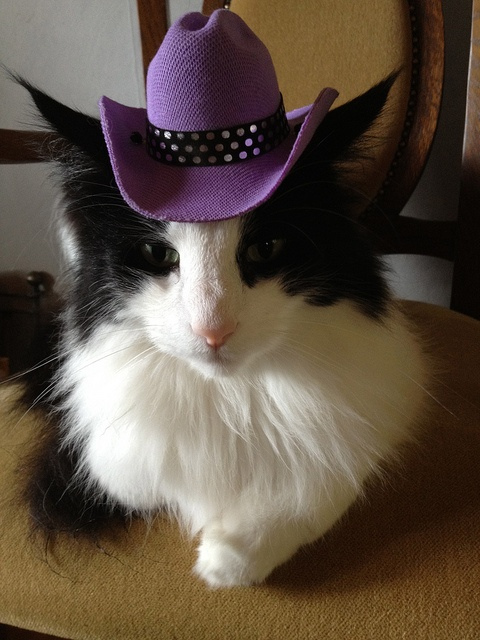
A black and white cat wearing a purple hat.
A black and white cat with a purple cowboy hat, laying down on a chair.
A black and white cat sitting on a chair wearing a purple hat.
One cool furry cowboy just waiting to ponce.
A cat wearing a purple cowboy hat